Project HEAL

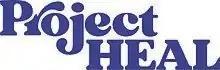
Project HEAL logo

Project HEAL ("Help to Eat, Accept and Live") is a nonprofit organization in the U.S. focused on equitable treatment access for eating disorders. Project HEAL is the only major direct service nonprofit in the U.S. focused on equitable healthcare access for people with eating disorders. The organization's mission is to break down systemic, healthcare, and financial barriers to eating disorder treatment. The mission is delivered through four core Treatment Support programs: Insurance Navigation, Treatment Placement, Cash Assistance, and Clinical Assessment. Project HEAL is also active in research, education, and advocacy at the national level. The organization's vision is that everyone with an eating disorder has the resources and opportunities they need to recover.